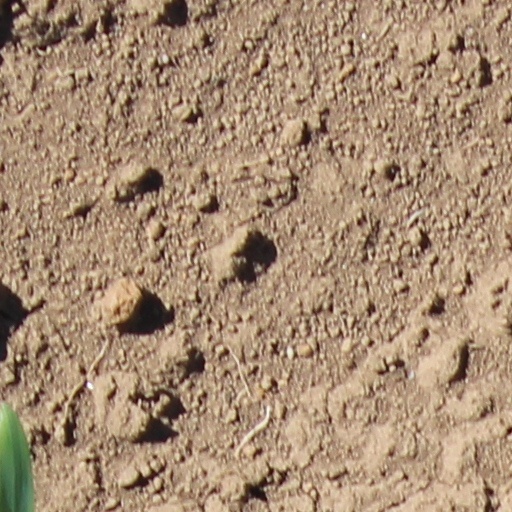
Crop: wheat